History of Vietnamese Americans in Houston

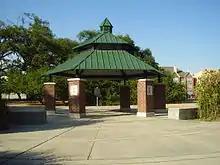
Vietnamese culture memorial at Baldwin Park in Midtown

Vietnamese immigration has occurred in Greater Houston, including Fort Bend County and Harris County, since 1975, after the Vietnam War ended and refugees began coming to the United States.